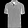
Label: T - shirt / top